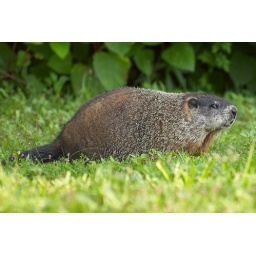
Woodchuck (aka Groundhog) sitting next to the Saddle Brook river in the Otto C. Pehle Park.